Kelly Barnes Dam

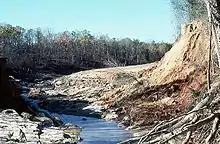
Looking upstream through dam breach, November 7, 1977

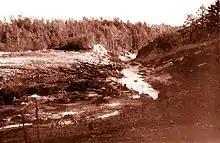
Looking upstream through dam break, November 7, 1977

On November 6, 1977, at 1:30 am, the Kelly Barnes Dam failed after four days of heavy rain: had fallen from November 2 to 5—half of that between 6 pm and midnight on November 5. The rain swelled Barnes Lake, which normally held of water, to an estimated of water.